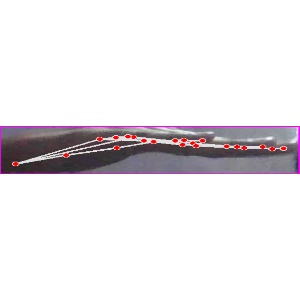
अक्षर: ज